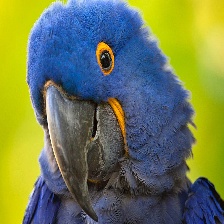
Species: HYACINTH MACAW
Scientific name: ANODORHYNCHUS HYACINTHINUS
ImageNet parent category: macaw